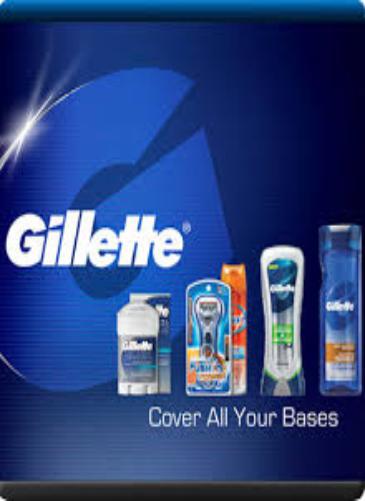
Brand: Gillette
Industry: Necessities